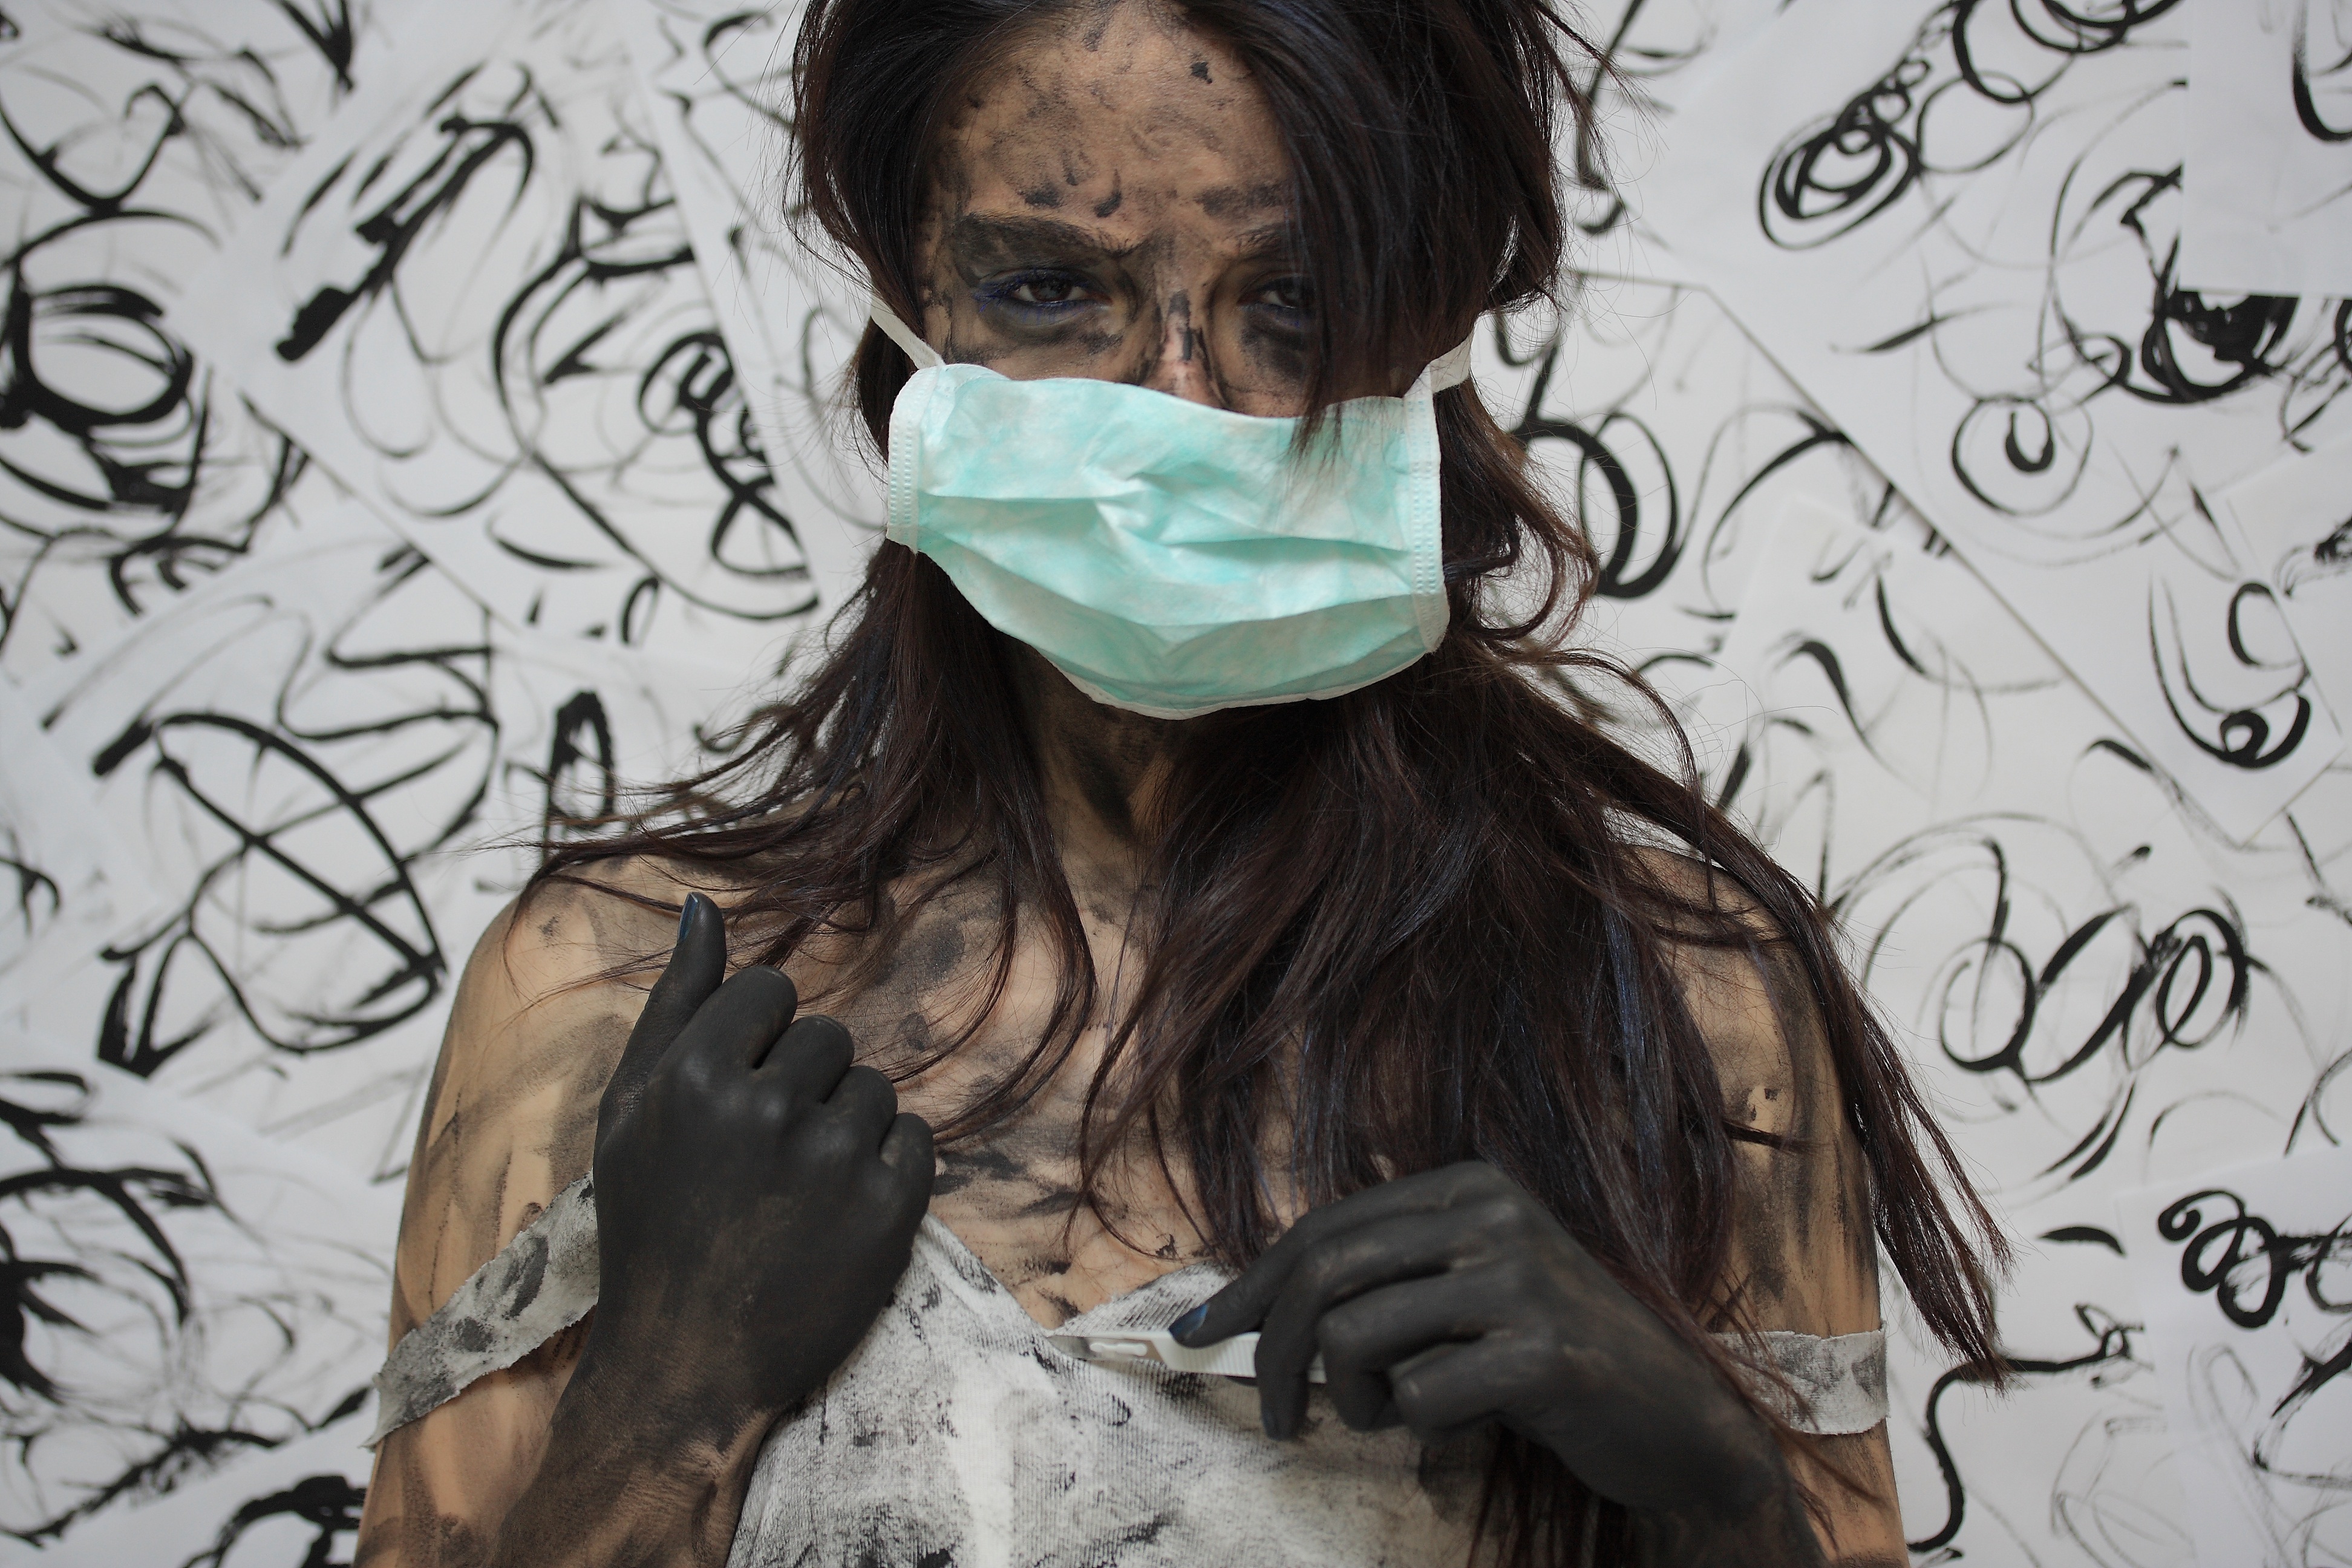
portrait, model, green, fashion, art, exposure, mask, fiction, sketch, drawing, head, crazy, down, mad, nurse, doctor, depression, fine arts, women's